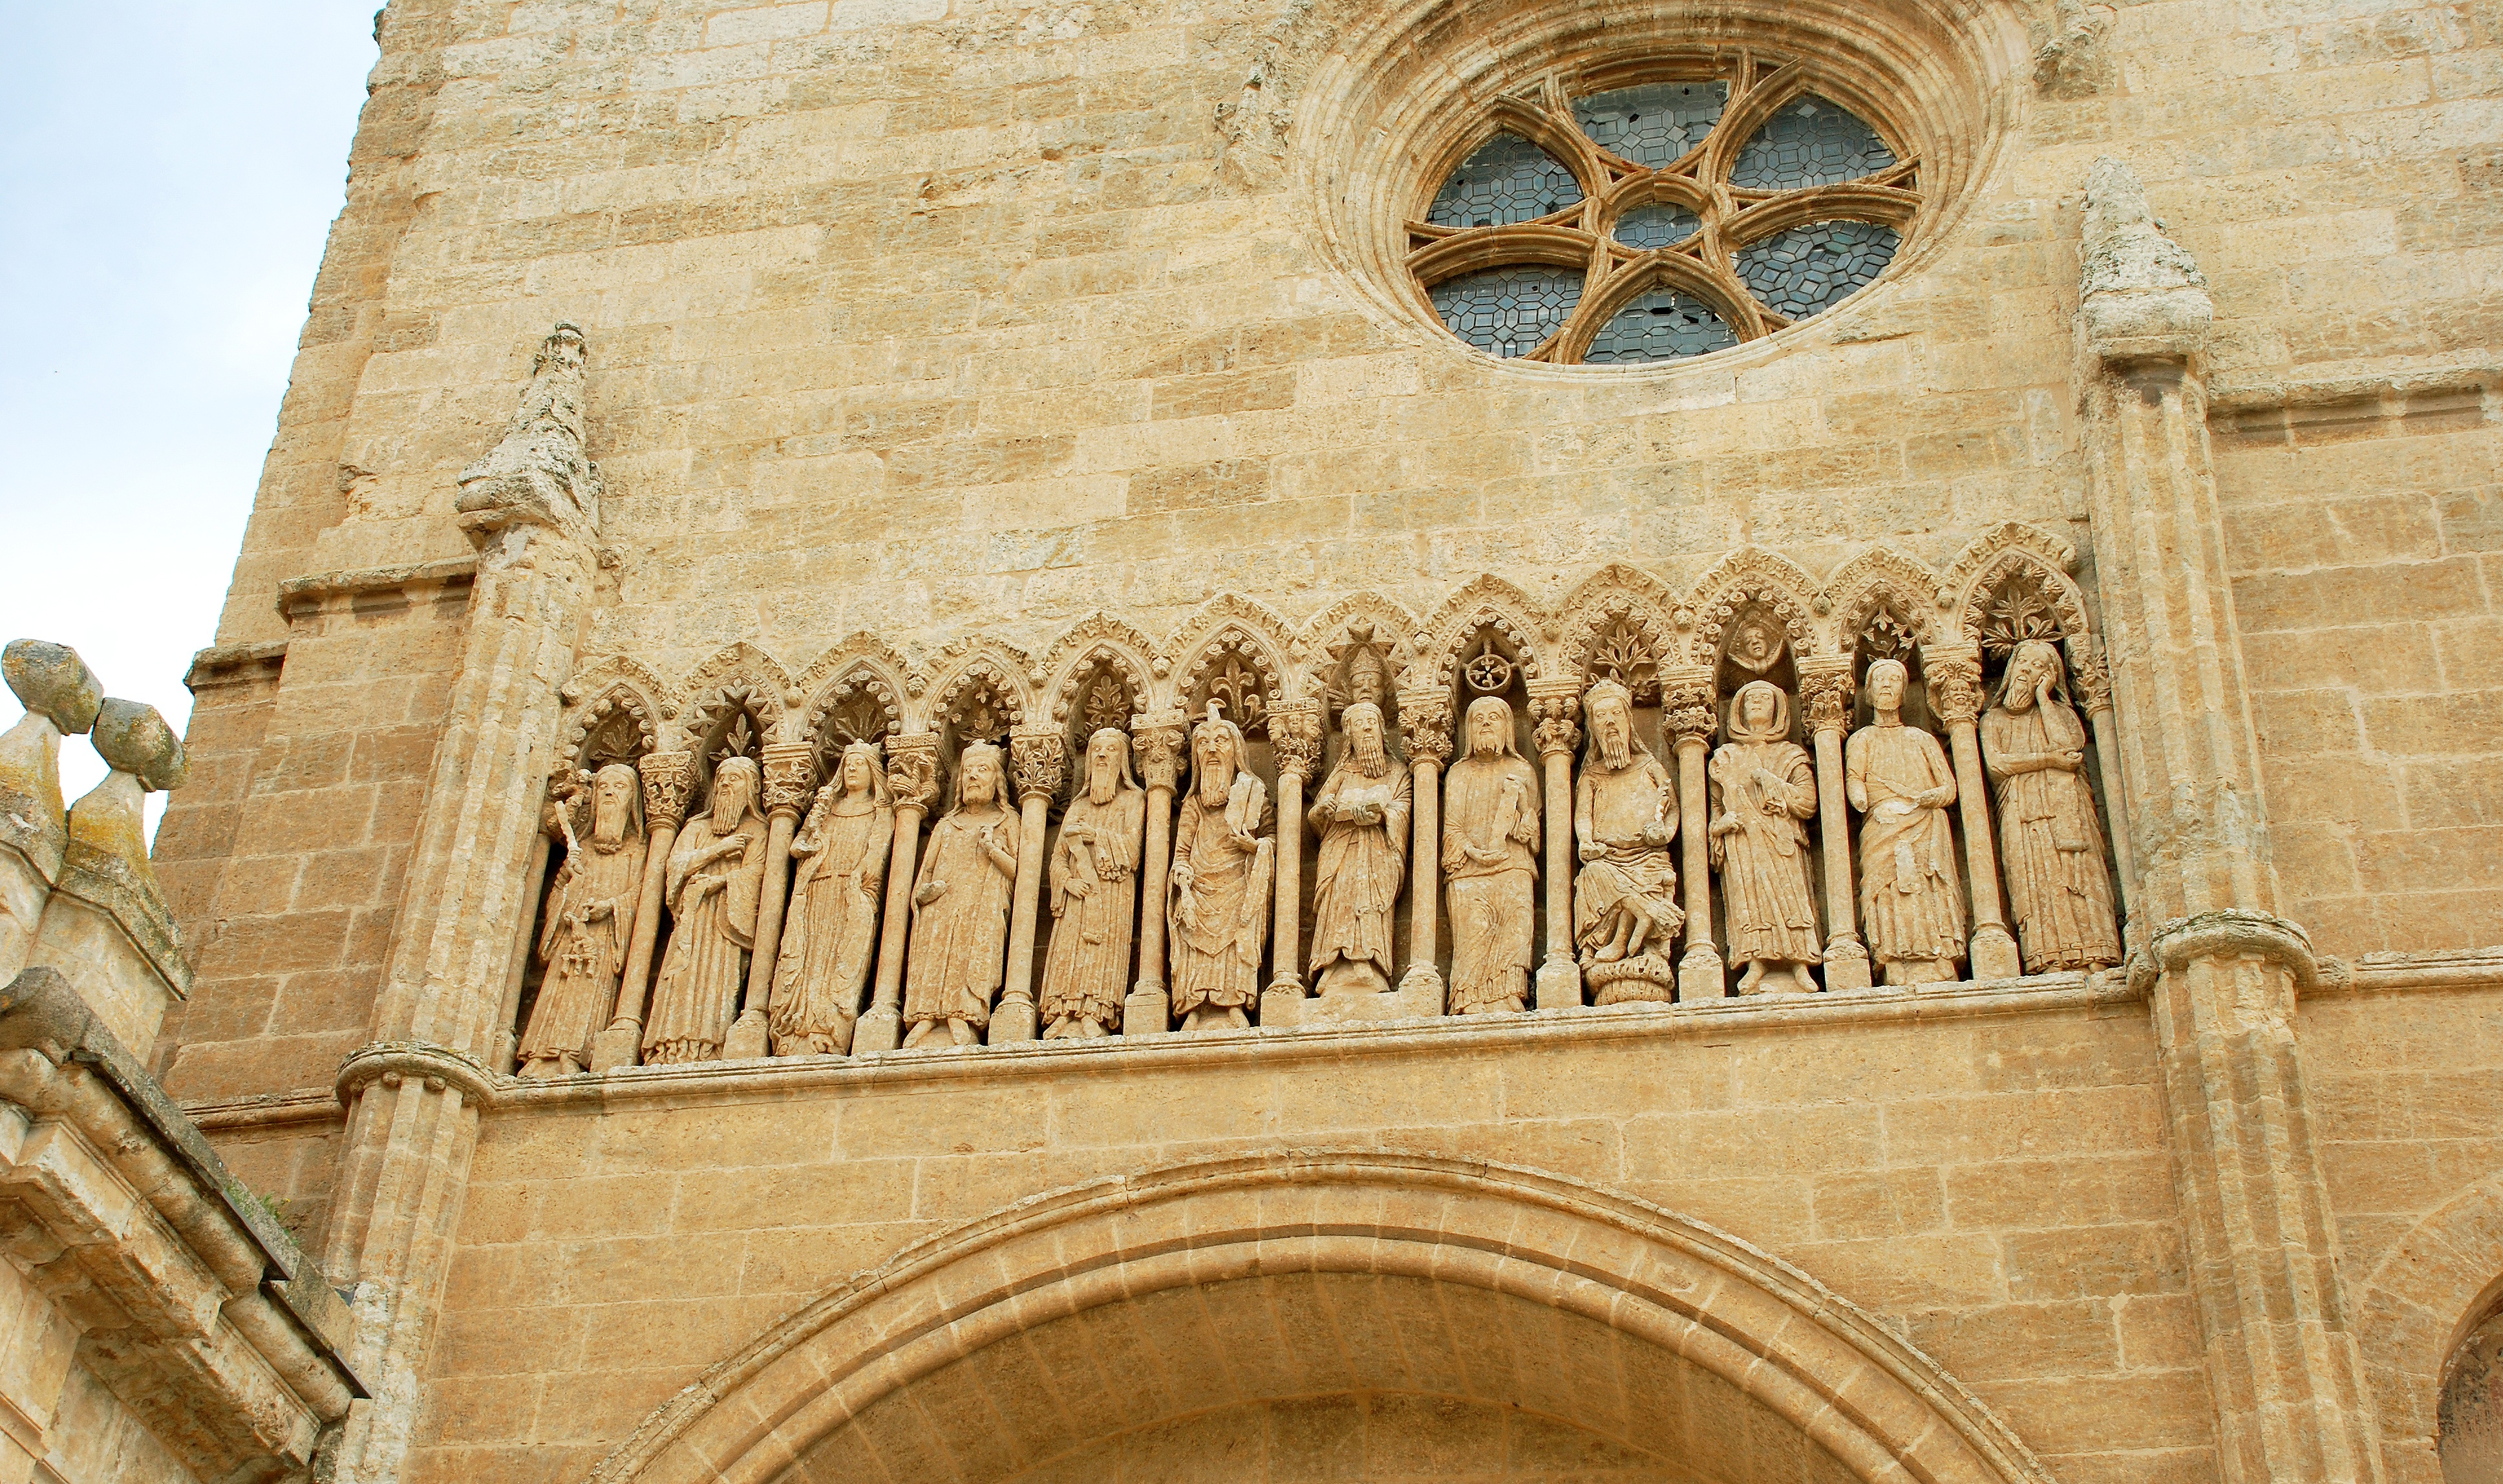
architecture, building, palace, stone, facade, church, cathedral, chapel, place of worship, baptistery, medieval architecture, temple, monastery, synagogue, salamanca, basilica, middle ages, gothic architecture, ancient history, ancient roman architecture, byzantine architecture, ciudad rodrigo